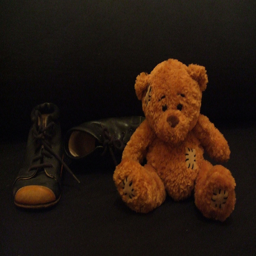
a little brown bear and someones shoes sitting together
An older looking teddy bear is sitting with a pair of shoes.
A stuffed bear sits next to a pair of shoes.
A teddy bear sits next to a pair of children's shoes.
A brown teddy bear posing next to an old pair of shoes.